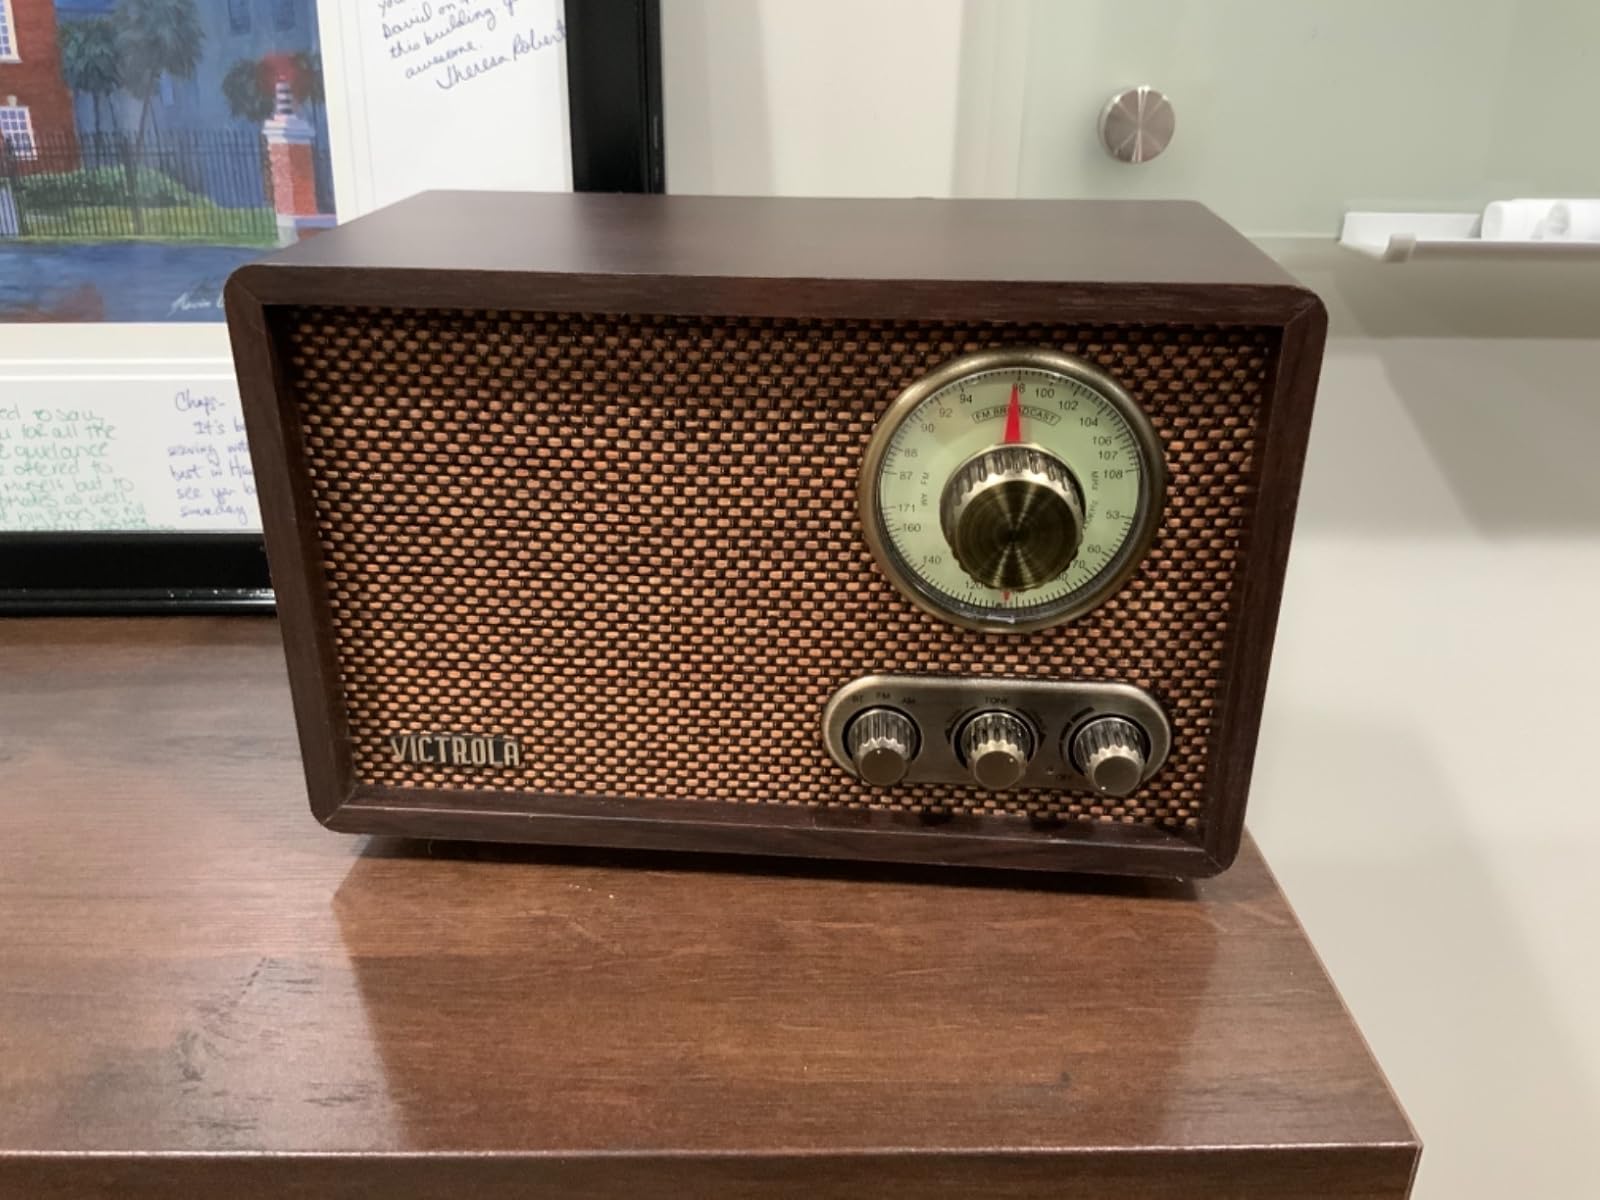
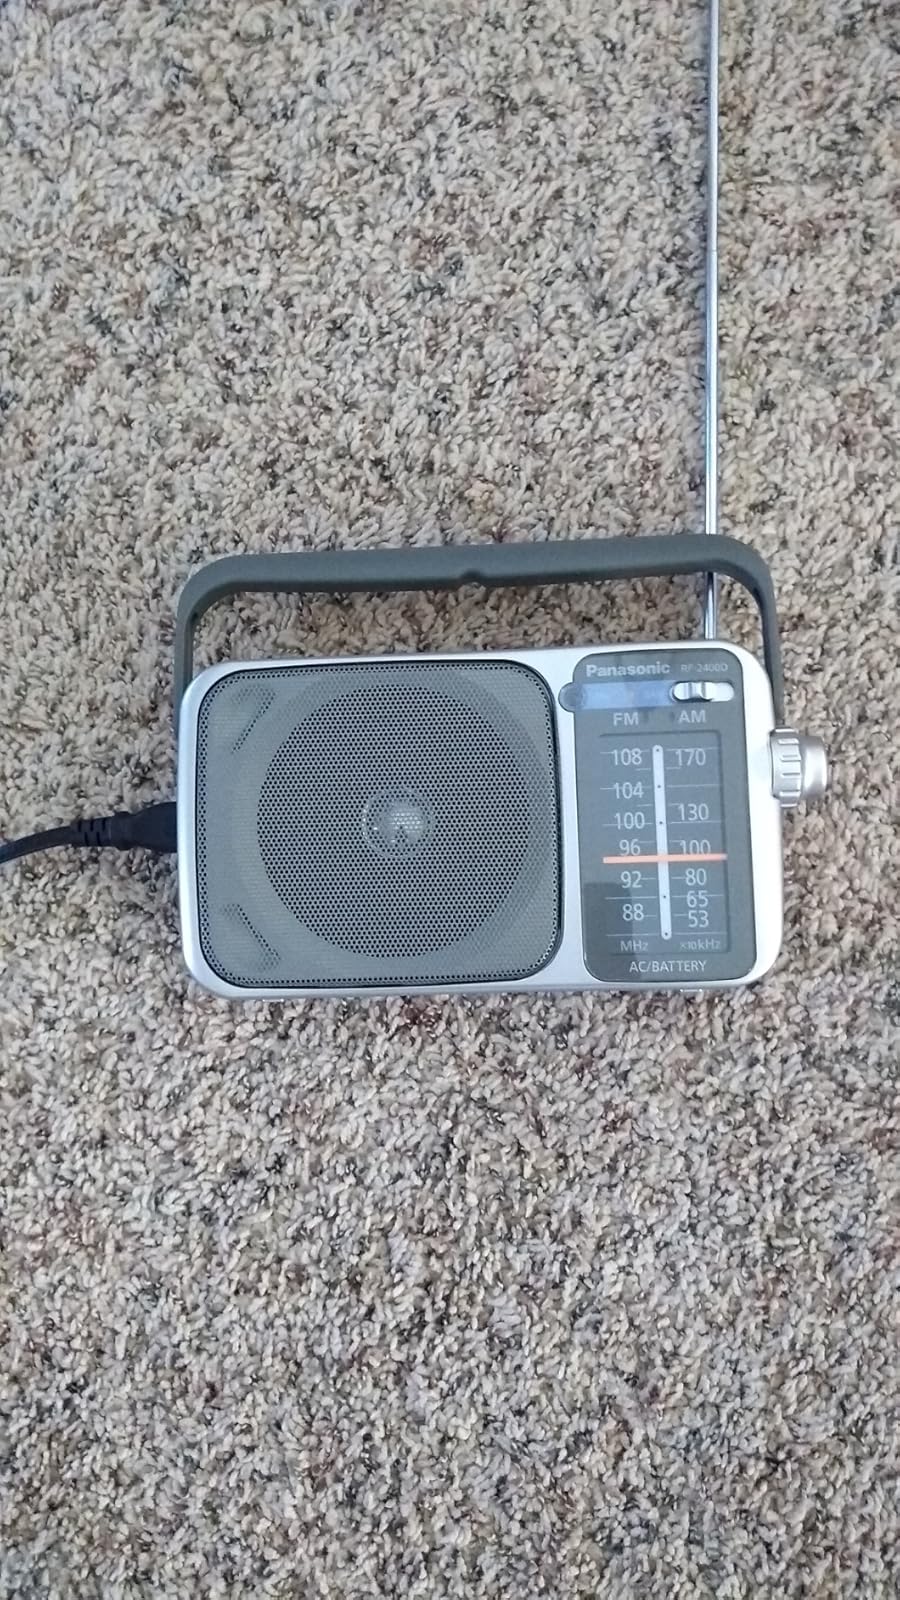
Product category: radio
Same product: no